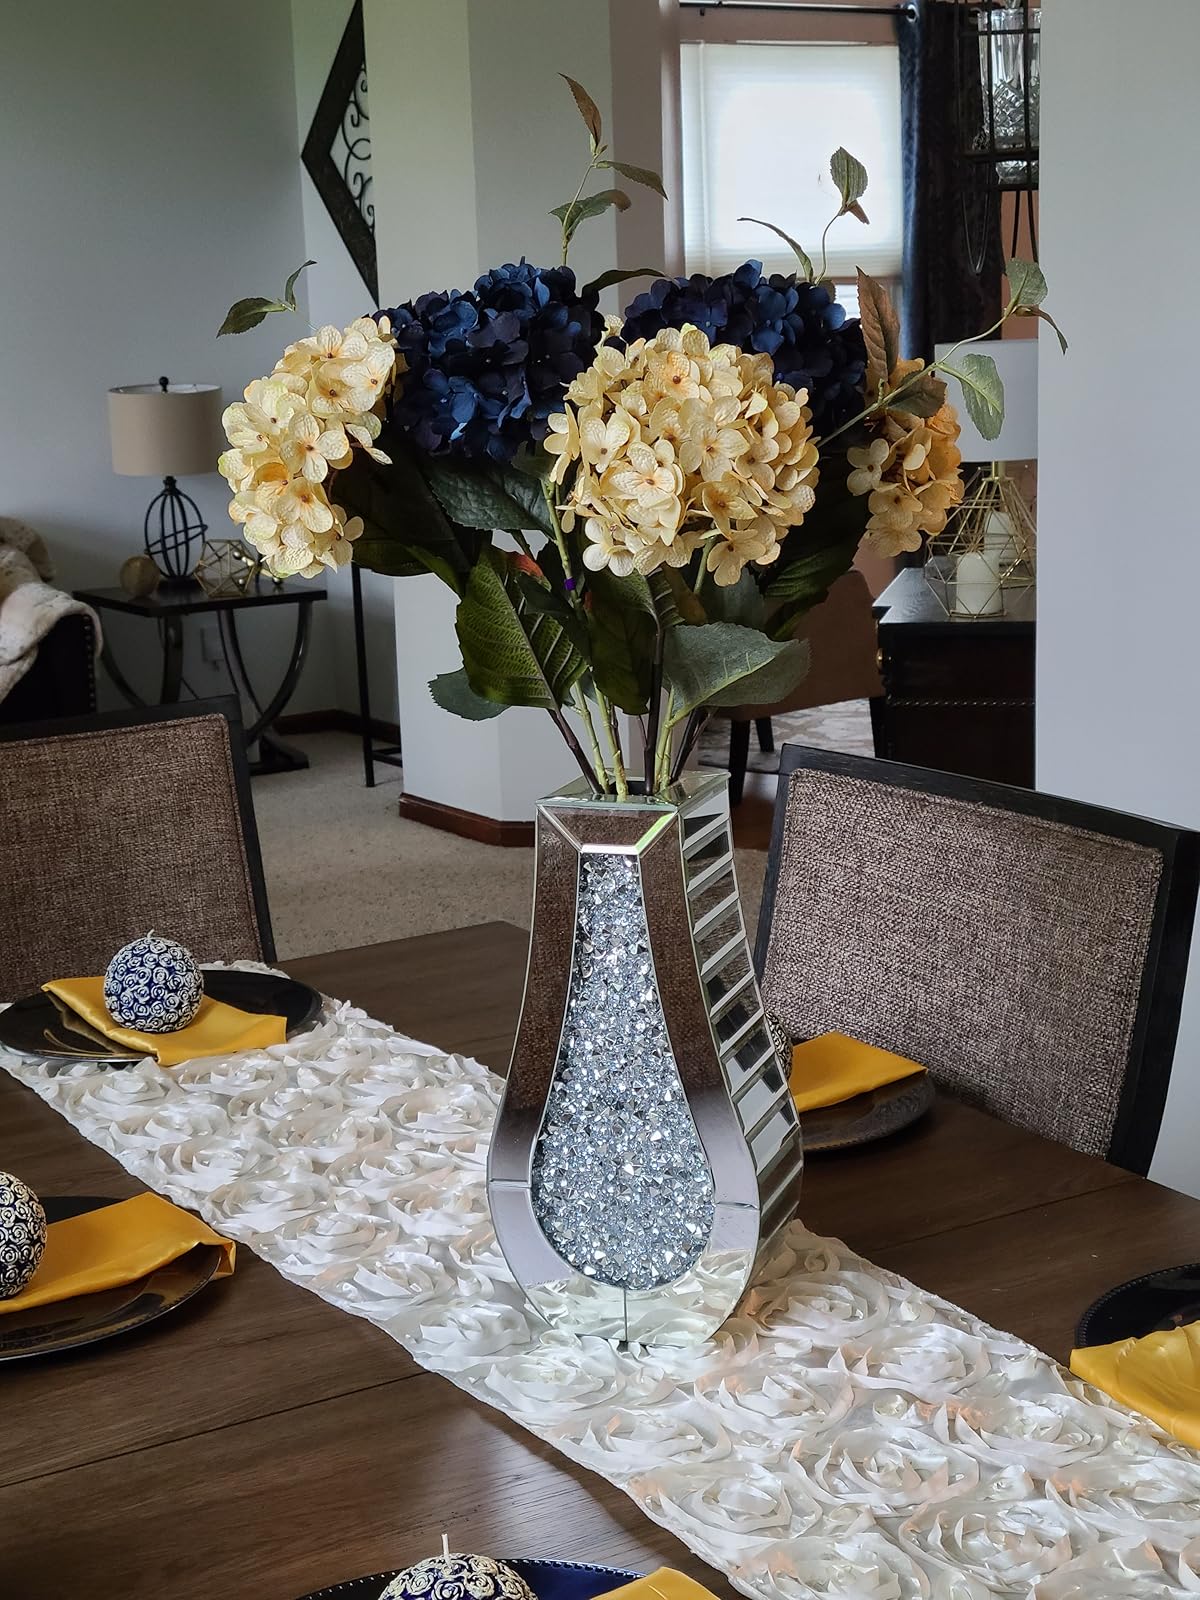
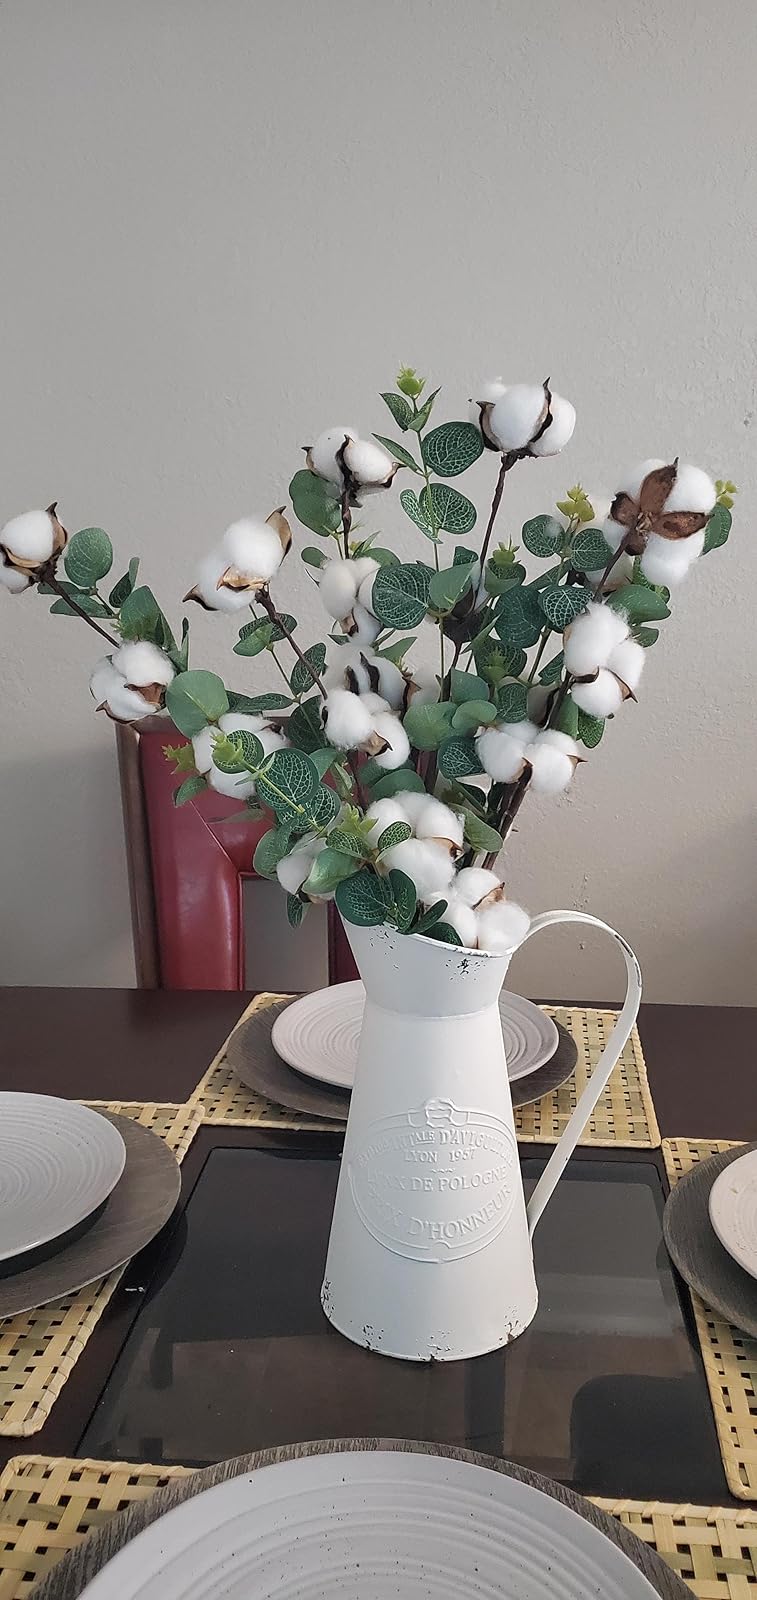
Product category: vase
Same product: no